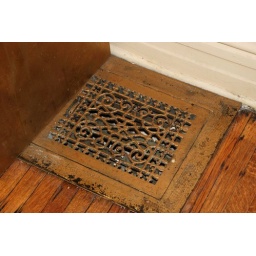
historic floor grate (this house was probably built in 1898)